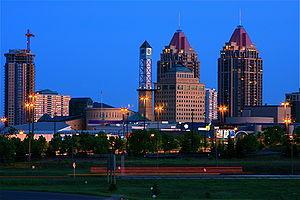
Cet article présente une liste des municipalités de l'Ontario. Elle recense toutes les municipalités incorporées de chaque catégorie en date de mars 2016. Ces municipalités sont classées par ordre alphabétique dans deux tableaux triables contenant leur statut, leur nom officiel en français conformément à la loi, leur date d'incorporation et les données démographiques de Statistique Canada issues du recensement de 2011 visant à refléter leurs places en ce qui concerne la superficie et la population. Certaines municipalités ont un nom bilingue.